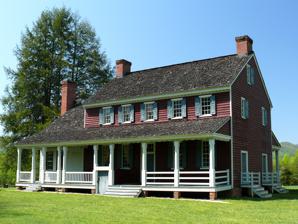
Building: Fort Defiance (Lenoir, North Carolina)
Country: United States of America
Year built: 1792
Historic house in North Carolina, United States United States historic place Fort Defiance U.S. National Register of Historic Places Fort Defiance, April 2008 Show map of North Carolina Show map of the United States Location N of Lenoir on NC 268, Lenoir, North Carolina Coordinates 36°0′46″N 81°30′16″W / 36.01278°N 81.50444°W / 36.01278; -81.50444 Area 5 acres (2.0 ha) Built 1788 ( 1788 ) -1792, 1823 Built by Fields, Thomas NRHP reference No. 70000444 Added to NRHP September 15, 1970 Fort Defiance is a historic plantation house located near Lenoir , Caldwell County, North Carolina .  The main block was built between 1788 and 1792, and is a two-story, frame structure measuring 28 feet by 40 feet.  A wing was added in 1823.  It was the home of Revolutionary War General William Lenoir . The property was transferred to the Caldwell County Historical Society in 1965 and operated as a historic house museum. This location on the Yadkin River was originally built upon by the troops serving under Elijah Isaacs in the summer of 1776. At the time, it was known as Fort Isaacs. The house was listed on the National Register of Historic Places in 1970. Western North Carolina politician George Washington Hayes married his second wife at Fort Defiance on February 6, 1842. References